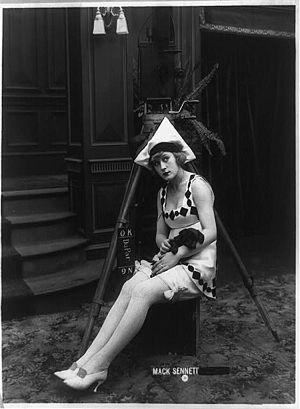
Marvel Rea est une actrice américaine du cinéma muet surtout connue pour ses apparitions à l'écran aux côtés de Ford Sterling. Elle est l'une des « Beautés en maillot de bain » de Mack Sennett.